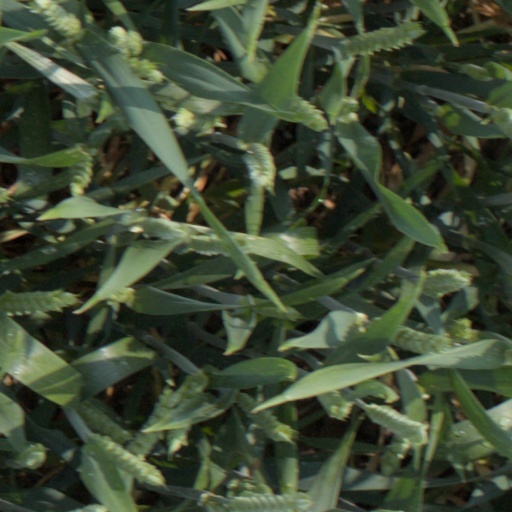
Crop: wheat